House of Commons of Canada

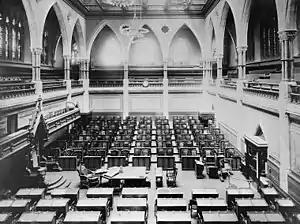

Elections Canada is the independent, non-partisan agency responsible for conducting federal elections and referendums.